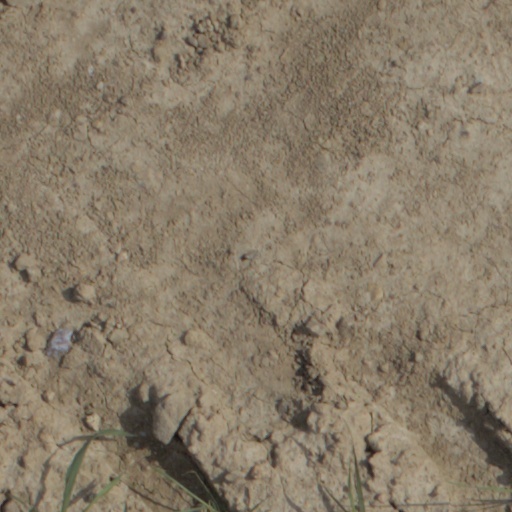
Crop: wheat